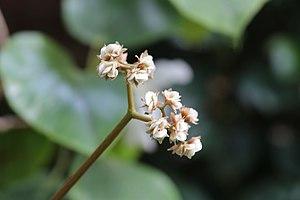
Begonia petasitifolia est une espèce de plantes de la famille des Begoniaceae. Ce bégonia est originaire du Brésil. L'espèce fait partie de la section Pritzelia. Elle a été décrite en 1971 par Alexander Curt Brade. L'épithète spécifique petasitifolia signifie « à feuille de Pétasite », en référence au feuillage dont le limbe arrondi rappelle celui des espèces du genre Petasites.